Ēostre

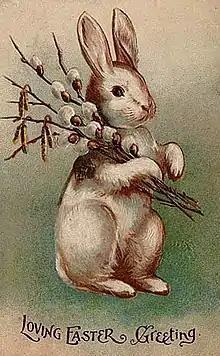
An Easter postcard from 1907 depicting a rabbit

Ēostre is an Anglo-Saxon goddess mentioned by Bede in his 8th century work "The Reckoning of Time". He wrote that pagan Anglo-Saxons had held feasts in her honour during the month named after her: (April), and that this became the English name for the Paschal season: "Easter".